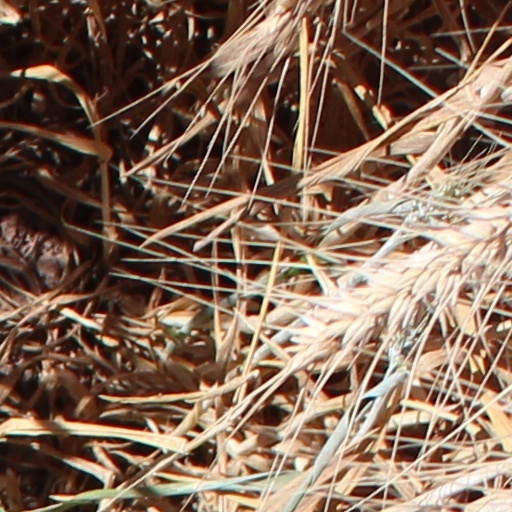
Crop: wheat